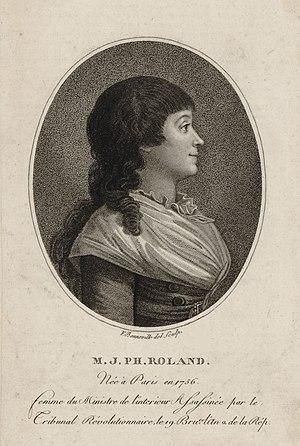
M.J.Ph. Roland née à Paris en 1756, femme du ministre de l'Intérieur assassinée par le tribunal révolutionnaire, le 19 bru.re l'an 2 de la Rép., estampe.